Central Railway Metro station

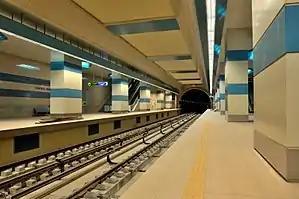

The Metro station Central Railway serves Sofia Central Station on the Sofia Metro in Bulgaria. It opened on 31 August 2012. Bulgaria's PM Boyko Borisov and the President of the European Commission Jose Manuel Barroso inaugurated the new section of the Sofia Metro, which was funded with EU money.